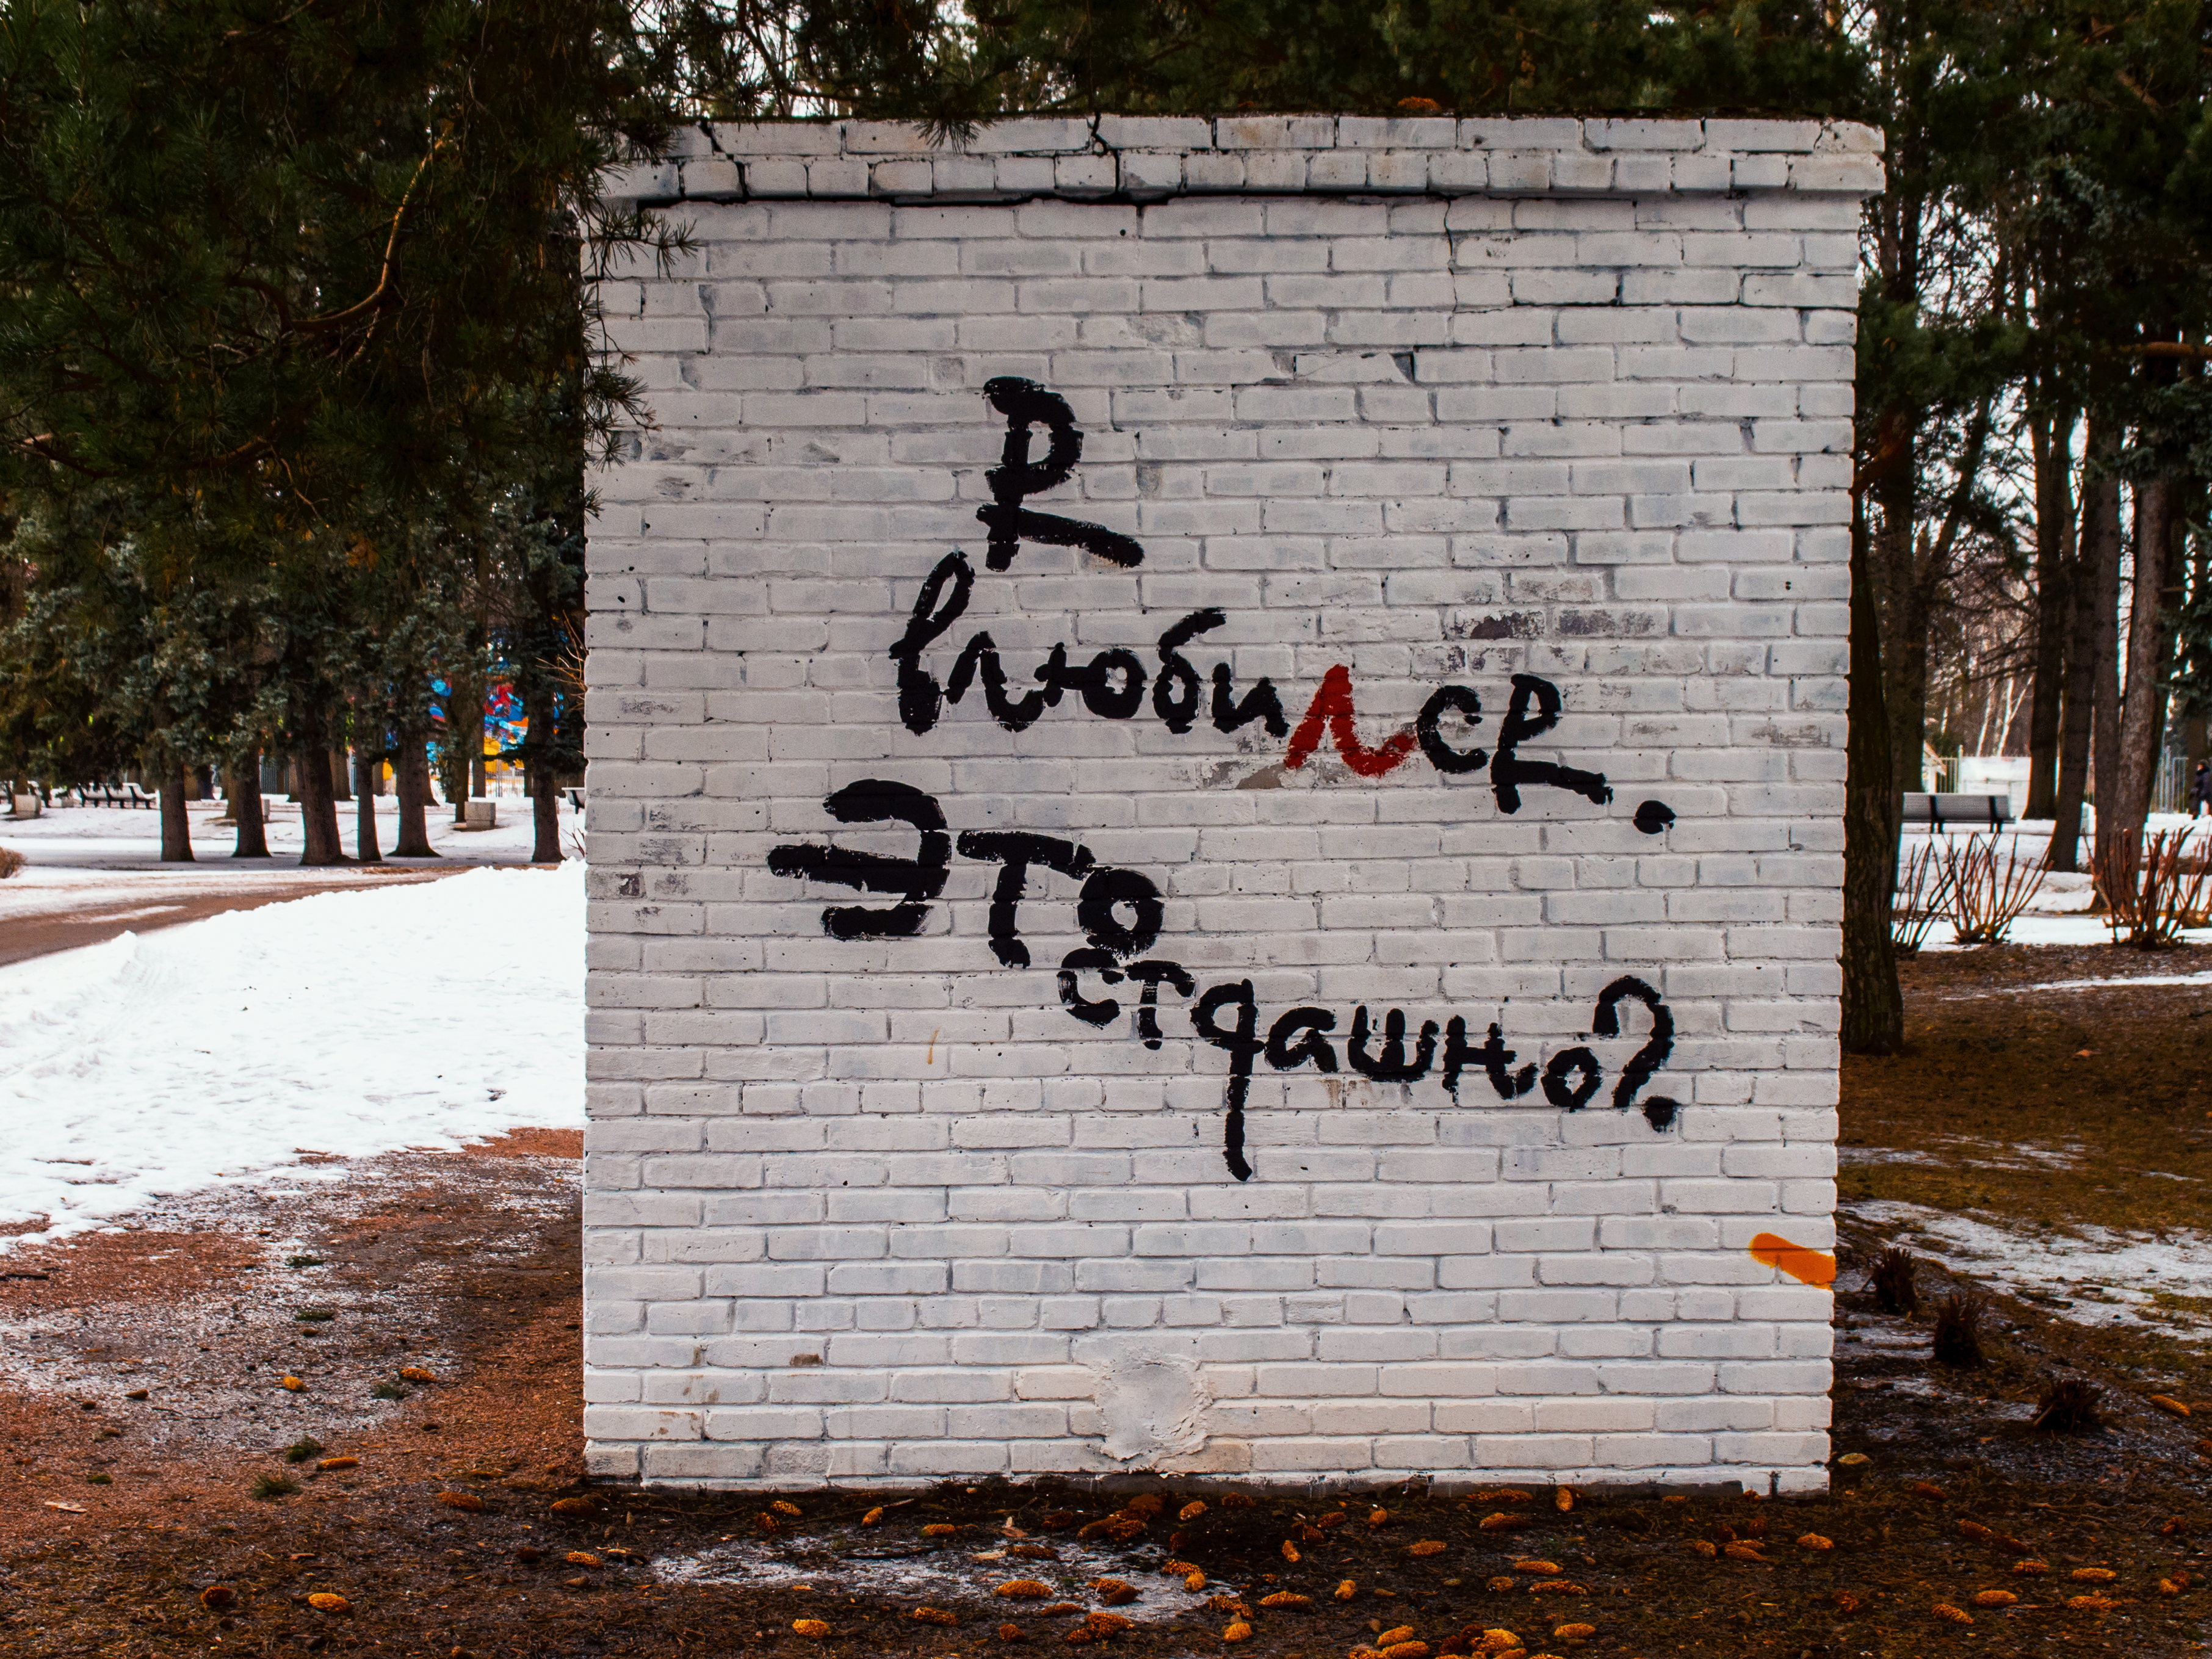
images, plant, handwriting, tree, leaf, wood, branch, grass, brick, art, graffiti, wall, road surface, font, public space, rural area, asphalt, road, morning, landscape, brickwork, trunk, human settlement, signage, sidewalk, street, writing, mural, sign, city, drawing, visual arts, concrete, soil, illustration, number, facade, street art, rock, winter, lane, shadow, graphics